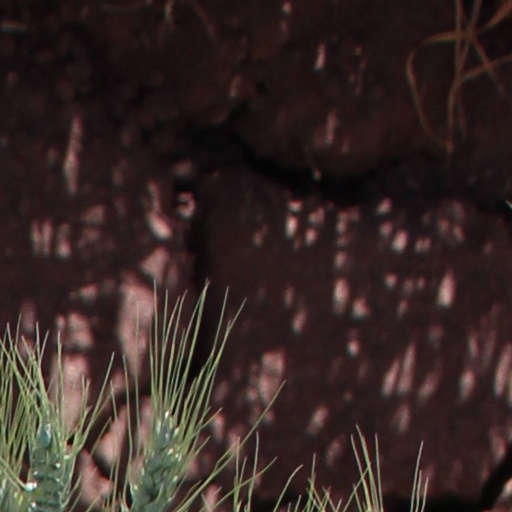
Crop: wheat